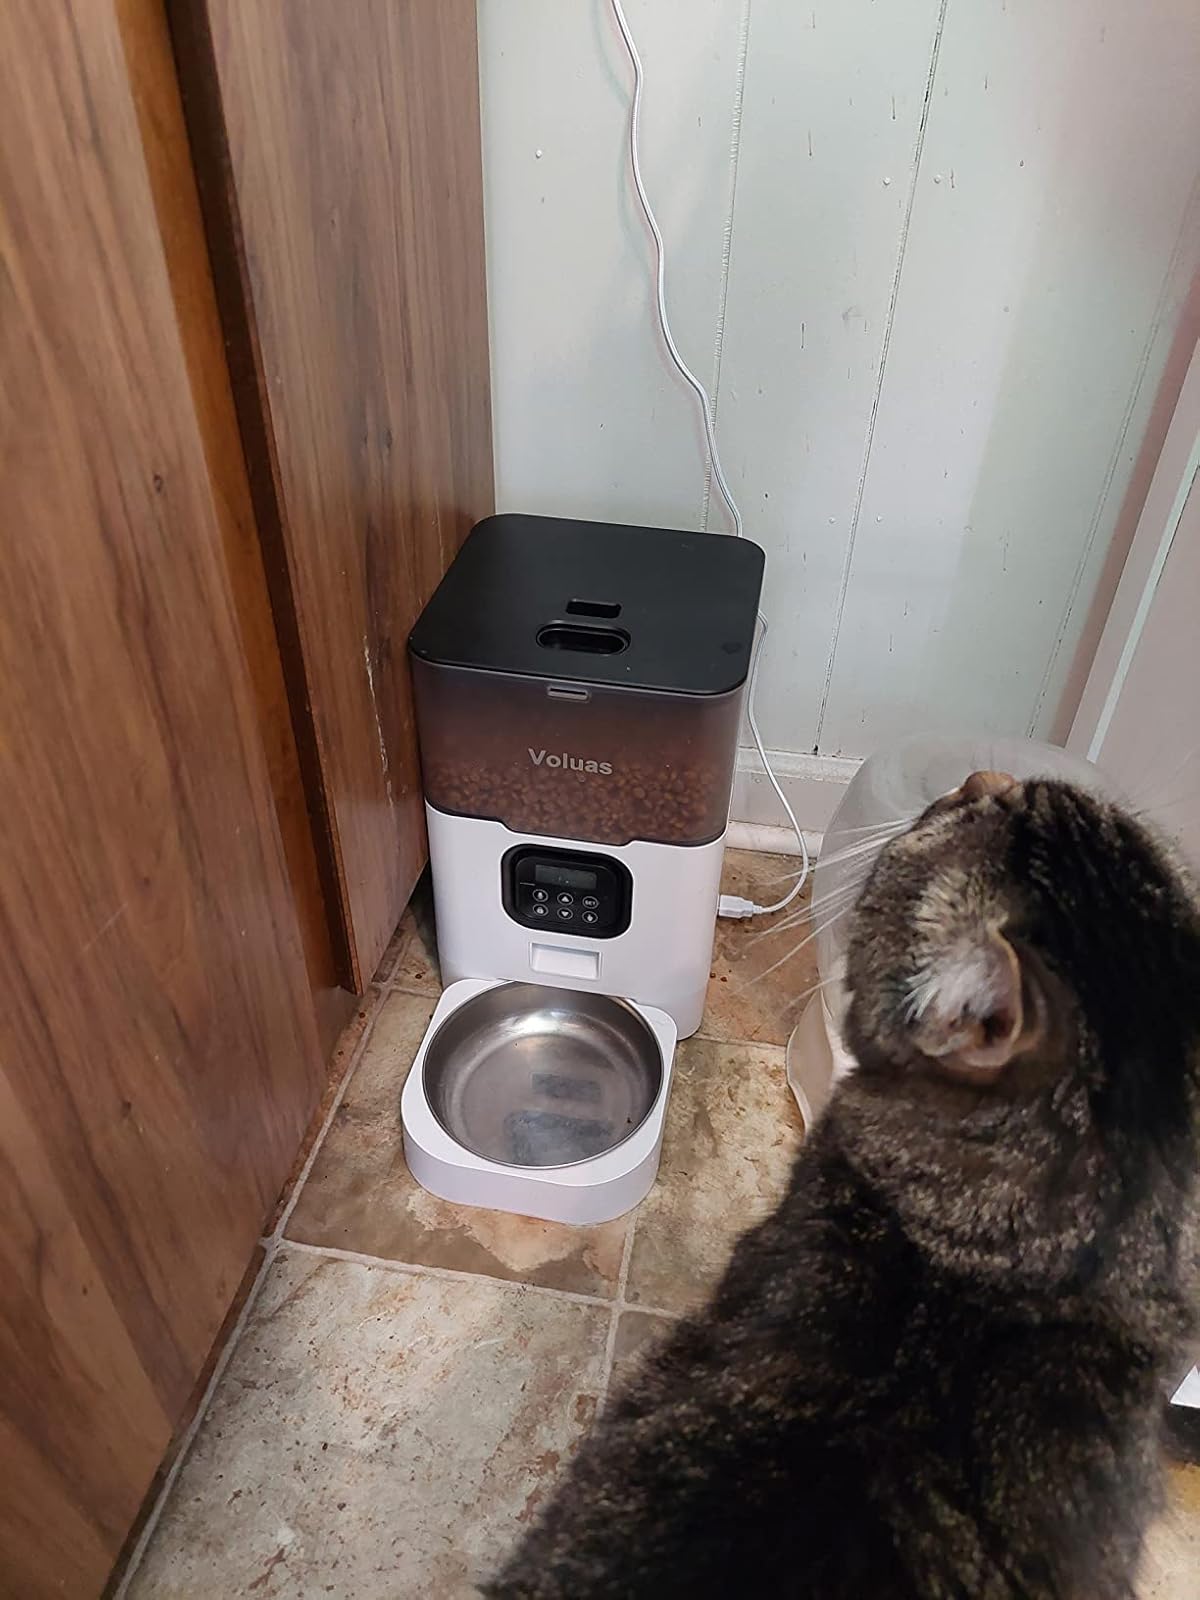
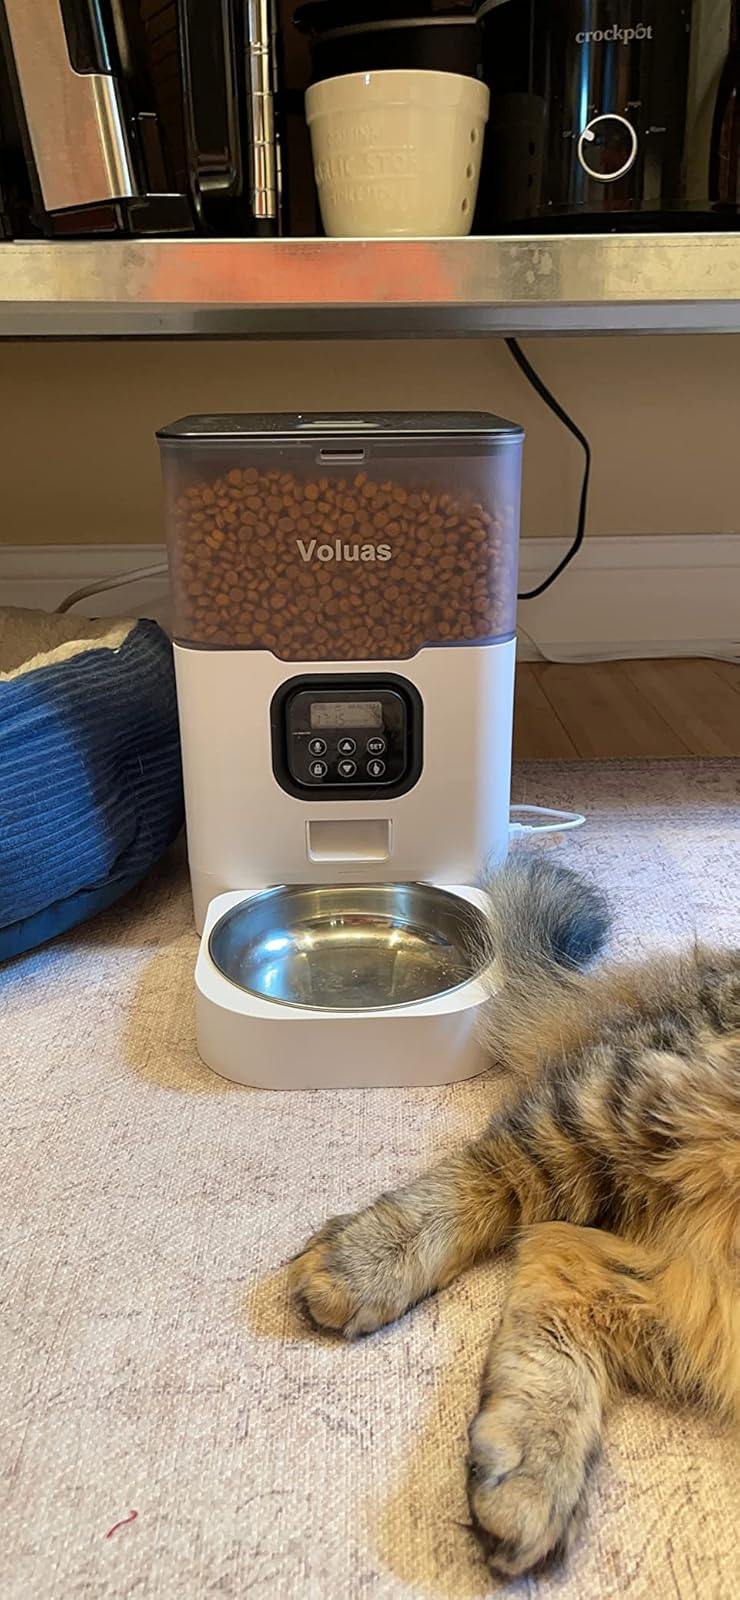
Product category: items_feeder
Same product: yes